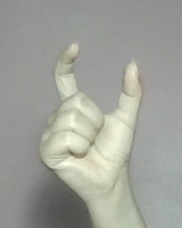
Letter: nun